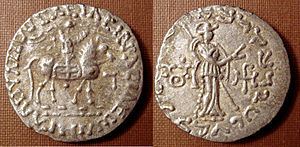
Skyter / Historie
Sølvmønt fra kong Azes 2. som regerede fra 35-11 f.v.t.
Skytherne var et iransk nomadisk folk, der i oldtiden levede på sletterne nord for Sortehavet og Det kaspiske Hav. De er del af et større kulturelt og sprogligt kontinuum, der har fostret andre rytterfolk som sarmaterne og alanerne. Da skyternes indflydelse var på det højeste, dominerede de stepperne til Kina.